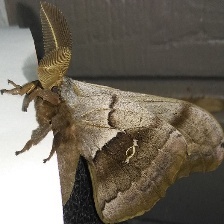
Species: POLYPHEMUS MOTH